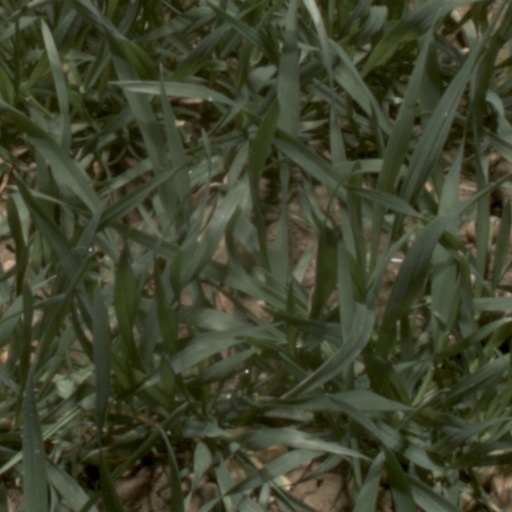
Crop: wheat